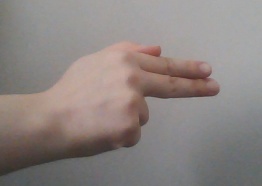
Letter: ghain